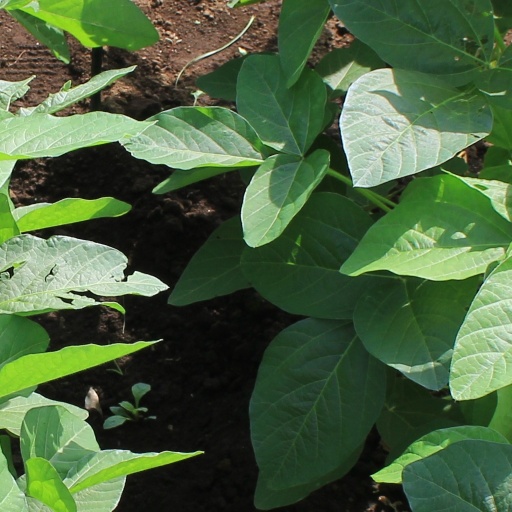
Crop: soybean